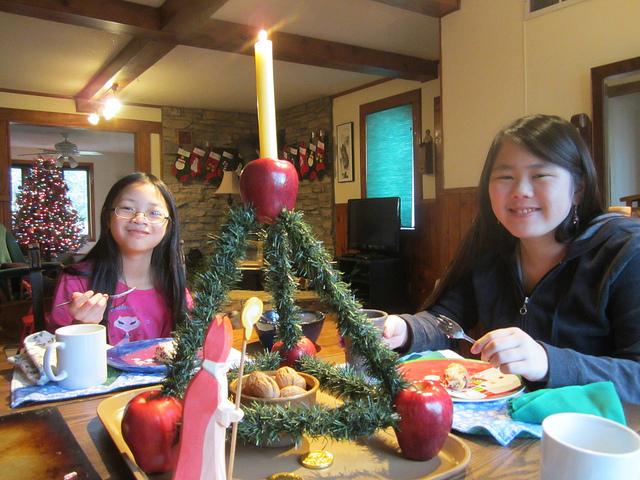
Two young girls eating a meal together at Christmas.